Economic batch quantity

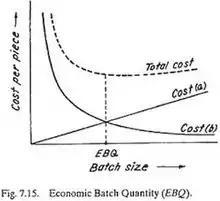
Cost per piece v/s Batch size Chart

In the EOQ model, it is assumed that the orders are received all at once. However, in the EBQ model, this assumption is relaxed.